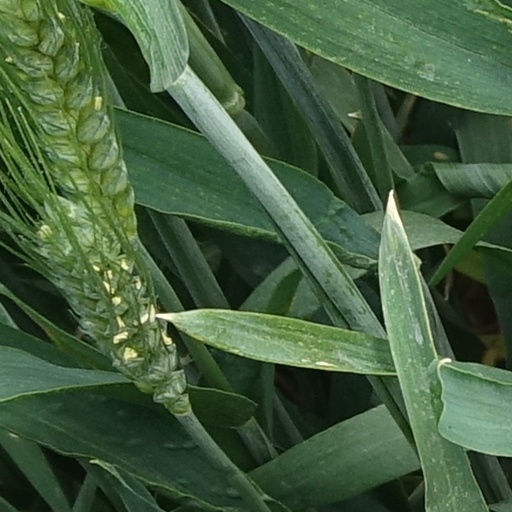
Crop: wheat